Chai Biao

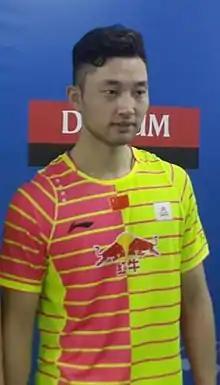
Chai Biao at the 2016 Indonesia Open

Chai Biao (born 10 October 1990) is a Chinese professional badminton player. Chai has concentrated on men's doubles for the majority of his senior career in badminton. His most successful partnership was with Hong Wei: together they reached the year end tournament BWF Superseries Finals in 2014 and 2015. As Hong has since retired, Chai's current partner in men's doubles is Wang Zekang.